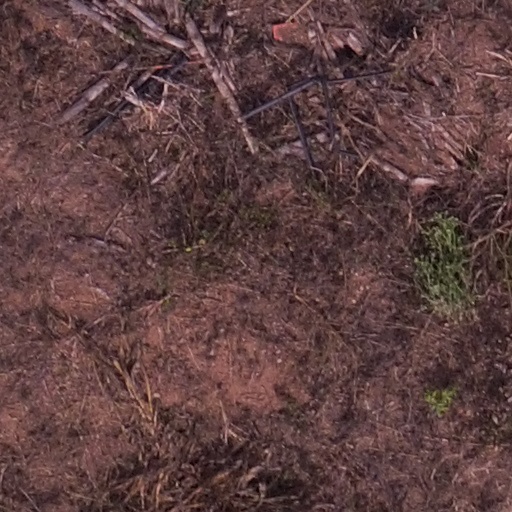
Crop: maize; corn